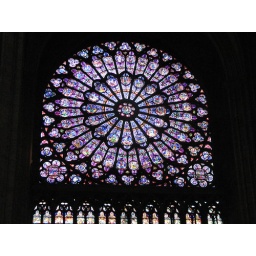
A huge stained glass window in Notre Dame.